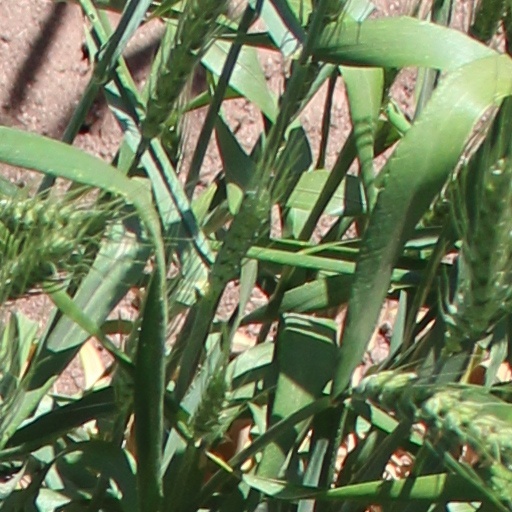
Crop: wheat